Old Sparky

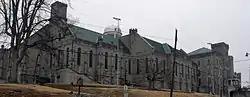
The Kentucky State Penitentiary in Eddyville houses Kentucky's Old Sparky

Kentucky's electric chair, known as "Old Sparky", is located at the Kentucky State Penitentiary in Eddyville, Kentucky. It was first used on July 8, 1911; the first inmate to die in the chair was James Buckner, convicted of killing a police officer several weeks earlier. On July 13, 1928, Kentucky set a record by electrocuting eight men in its chair, each immediately after the other, more than any other state has electrocuted in a single day. The state has decommissioned the electric chair except for those whose capital crimes were committed prior to March 31, 1998, and choose death by electrocution rather than death by lethal injection or if lethal injection is declared unconstitutional by a court. Prior to this legislated date, 163 deaths had occurred in Kentucky's electric chair. The last such execution by electric chair occurred on July 1, 1997, when convicted murderer Harold McQueen, Jr. was executed in it.